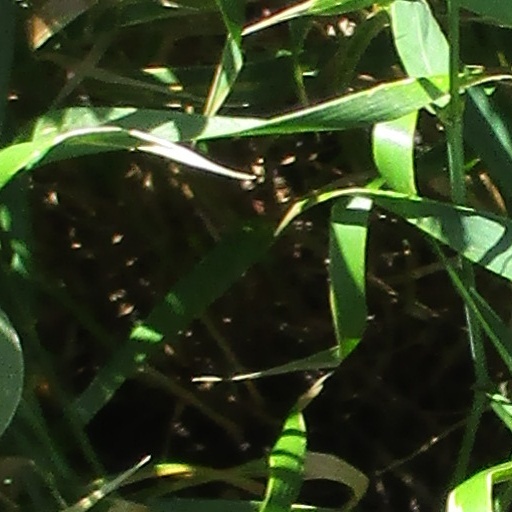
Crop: wheat